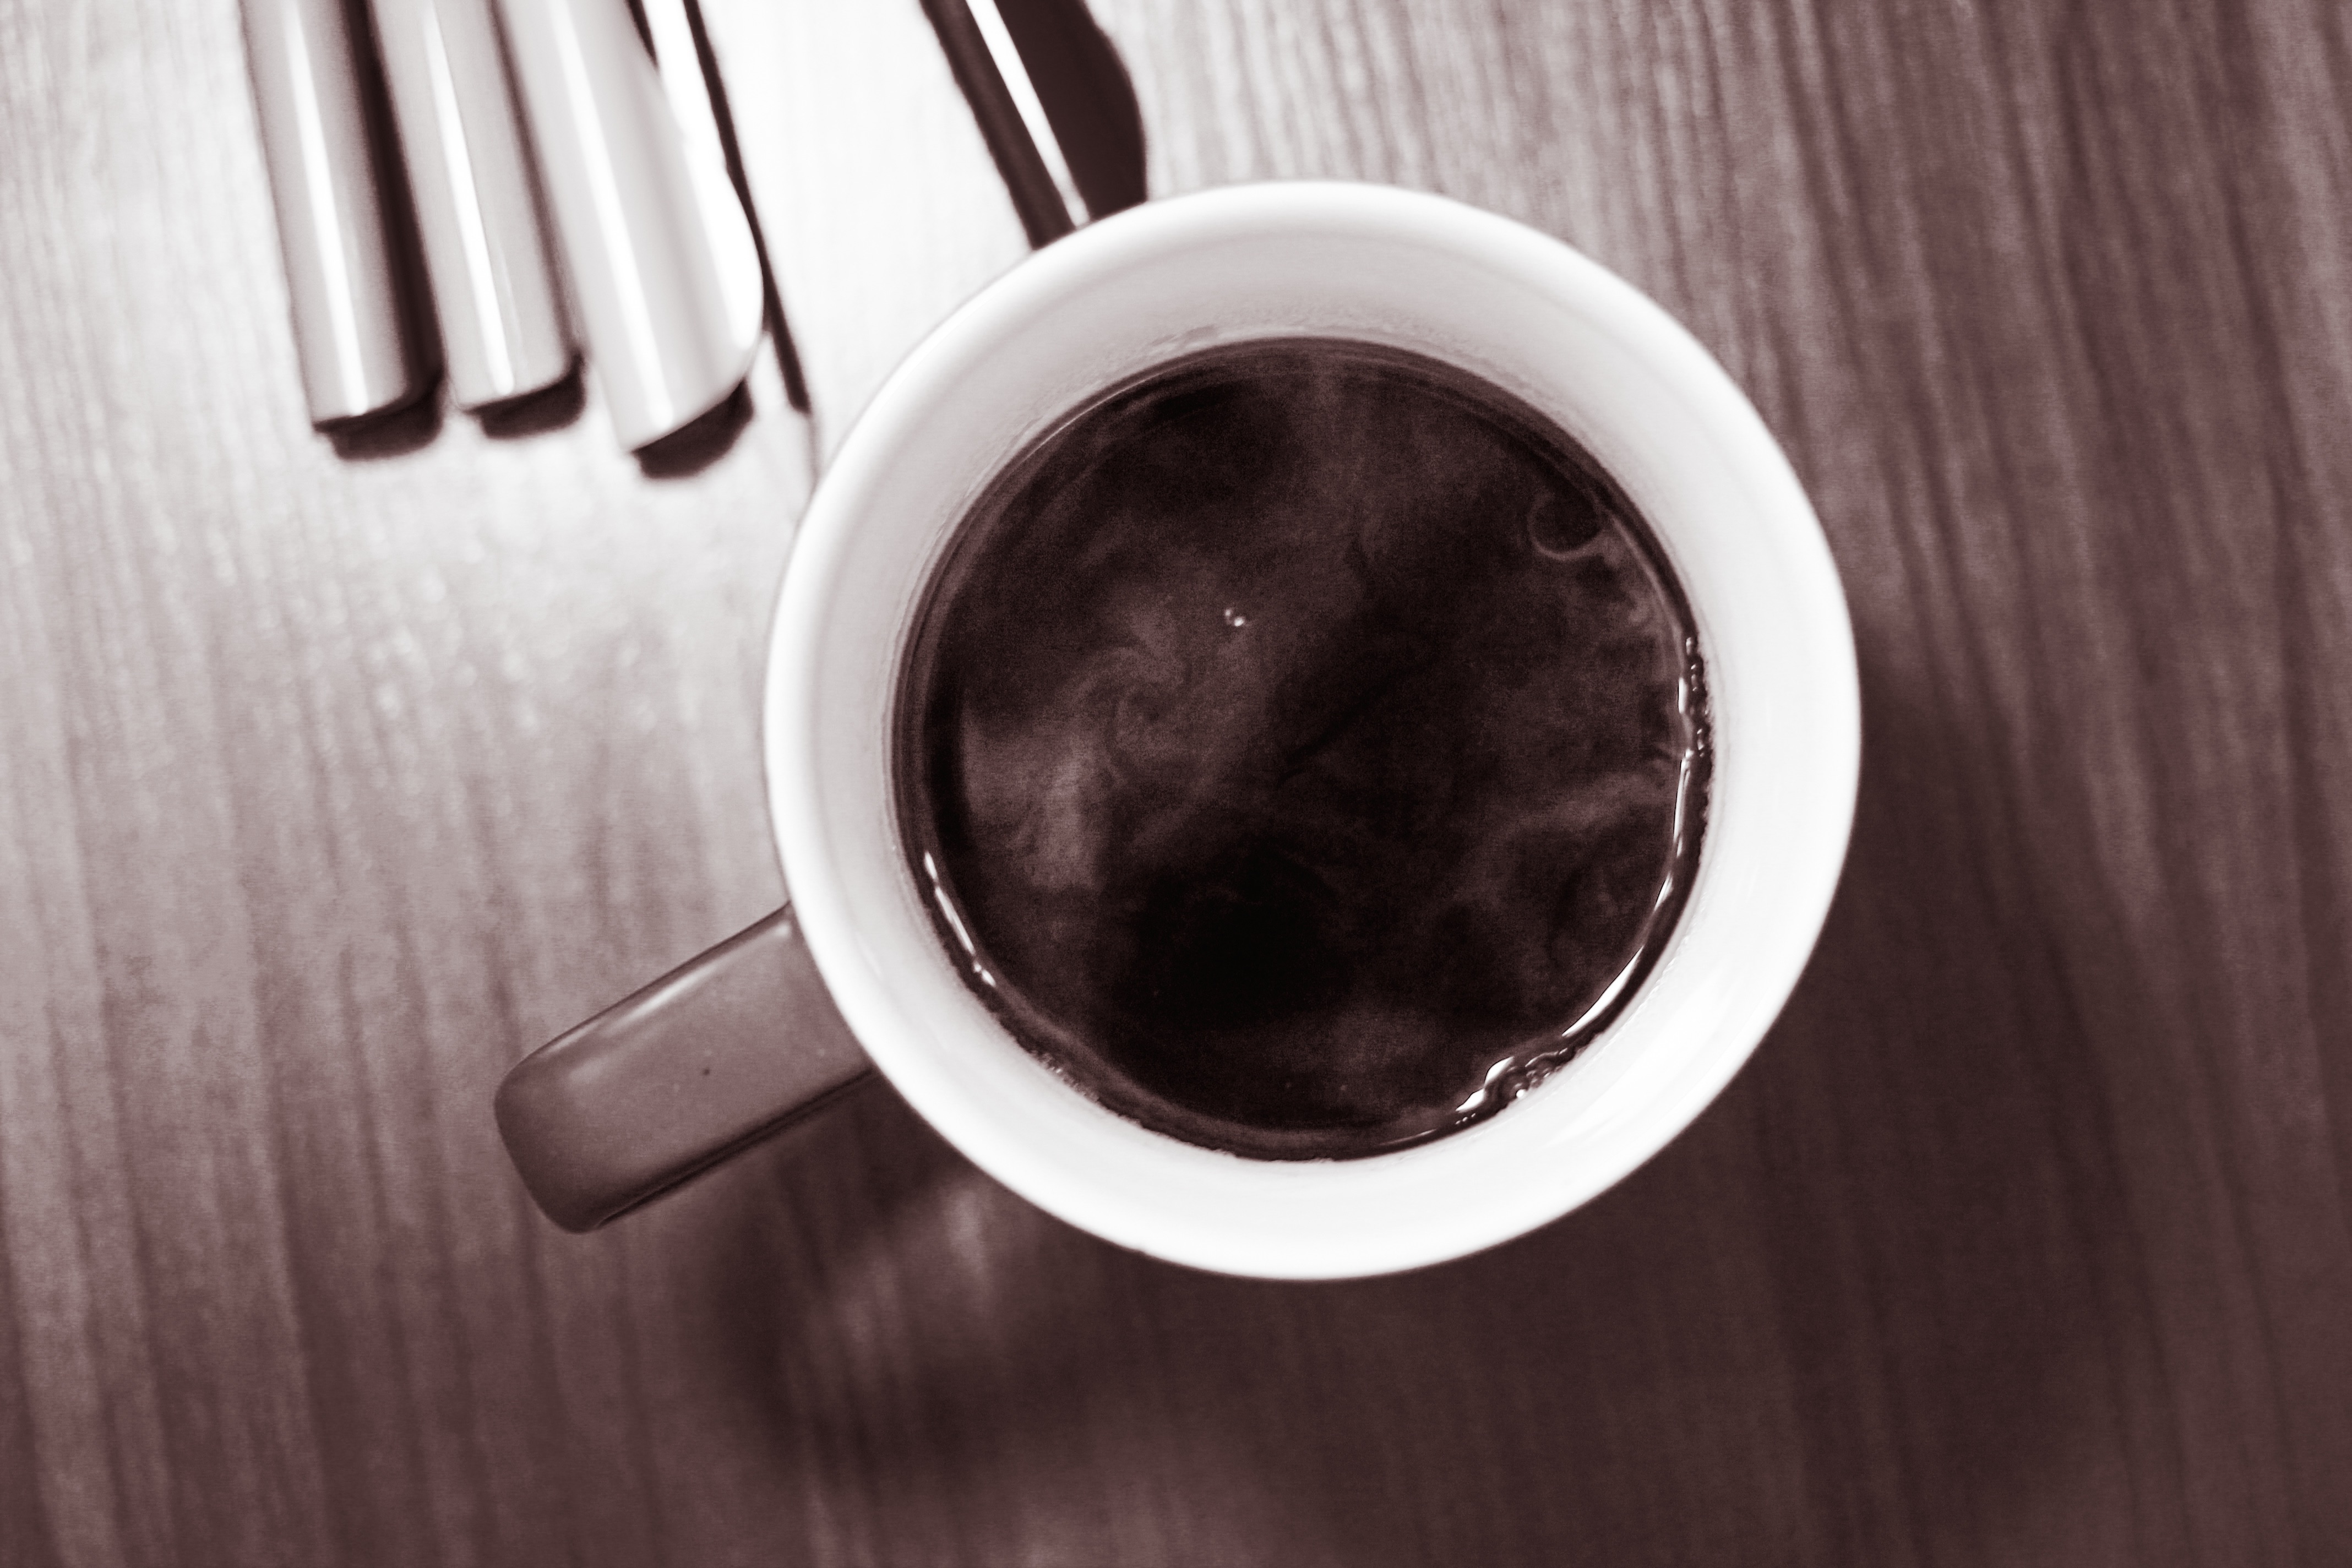
coffee, cup, drink, black, espresso, coffee cup, caffeine